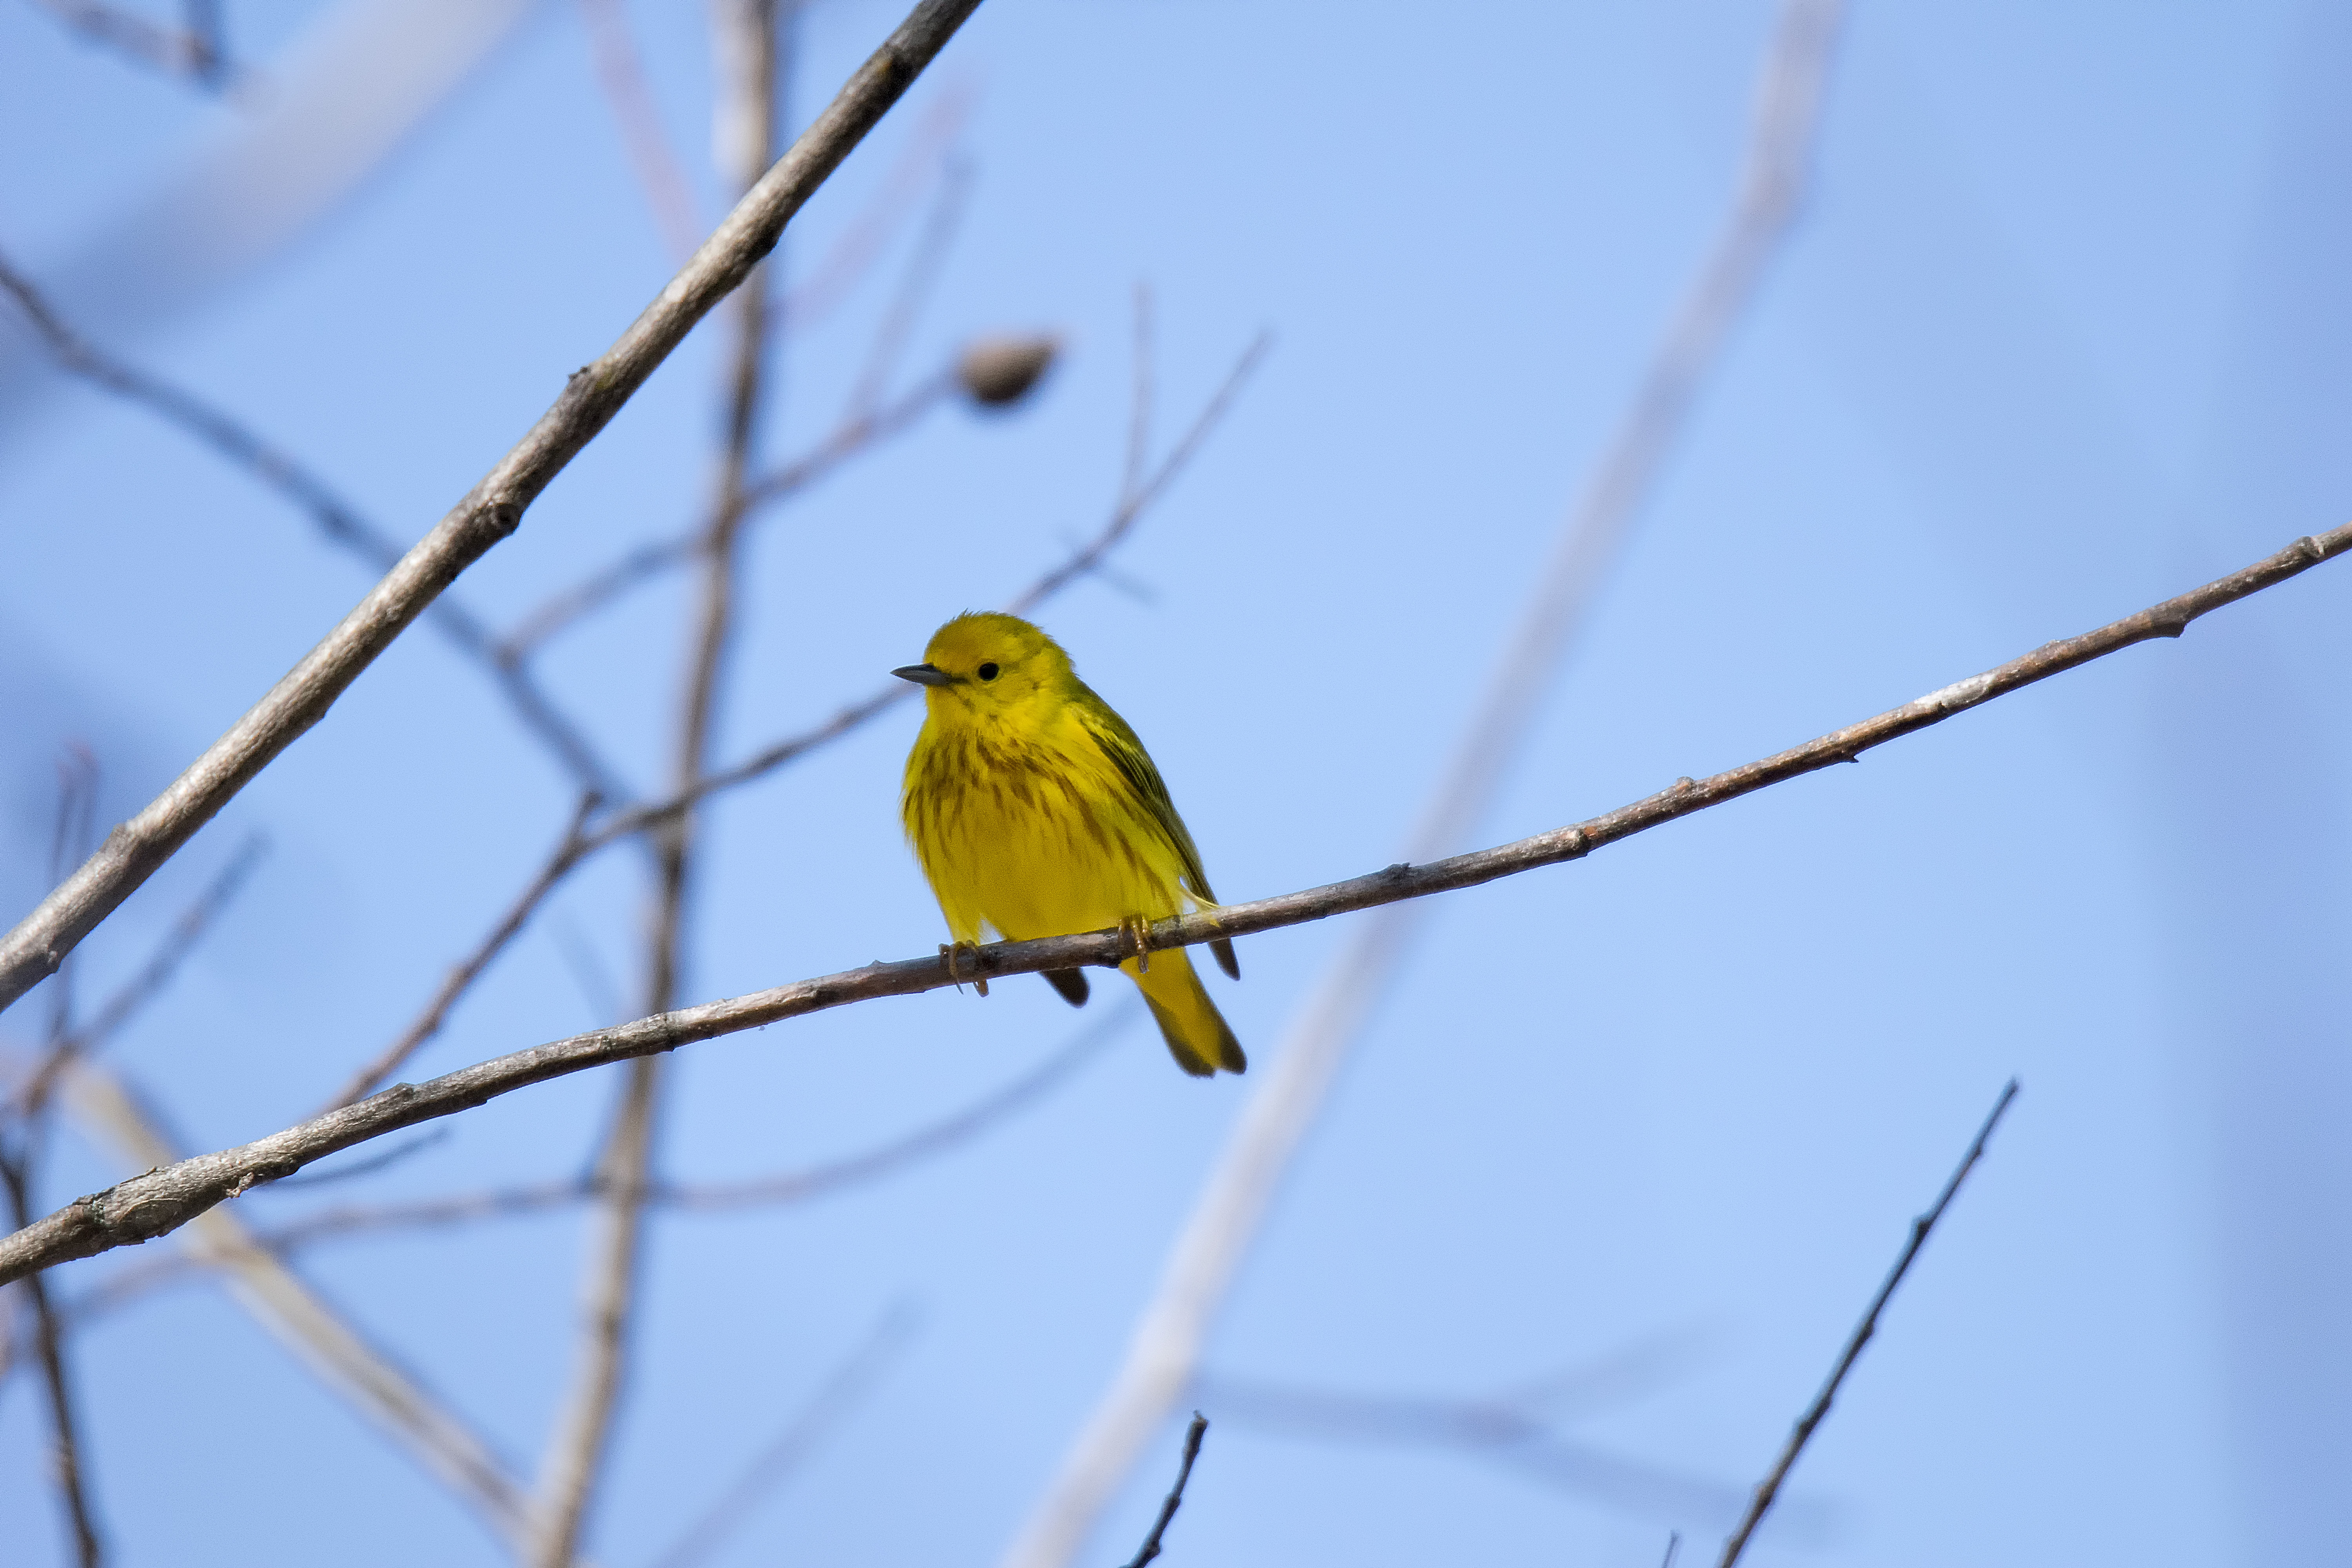
branch, bird, beak, yellow, fauna, canada, vertebrate, jaune, quebec, finch, parakeet, warbler, sherbrooke, oiseau, paruline, perching bird